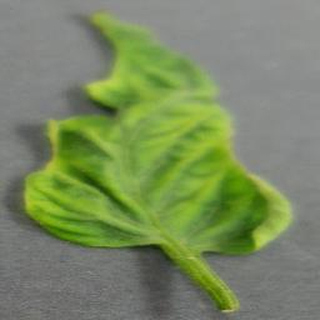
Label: tomato_yellow_leaf_curl_virus